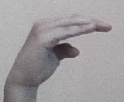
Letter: jeem